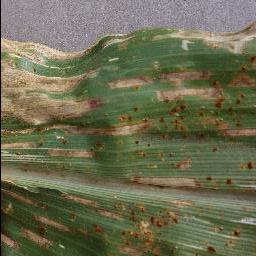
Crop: corn
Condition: (maize)_cercospora_spot_gray_spot